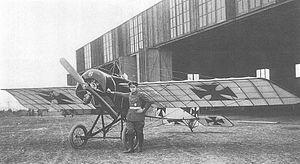
Pfalz Flugzeugwerke était un constructeur aéronautique allemand, basé sur l'aérodrome de Spire dans le District du Palatinat. La société, active durant la Première Guerre mondiale, est surtout connue pour sa série de chasseurs, notamment les Pfalz D.III et Pfalz D.XII. Elle a fait faillite après l'armistice de 1918, lorsque les forces d'occupation françaises ont confisqué tout le matériel. L'usine a été réutilisée par diverses sociétés jusqu'à ce qu'elle se reconstitue en 1997. Il s'agit aujourd'hui d'un fabricant de pièces détachées appelé PFW.